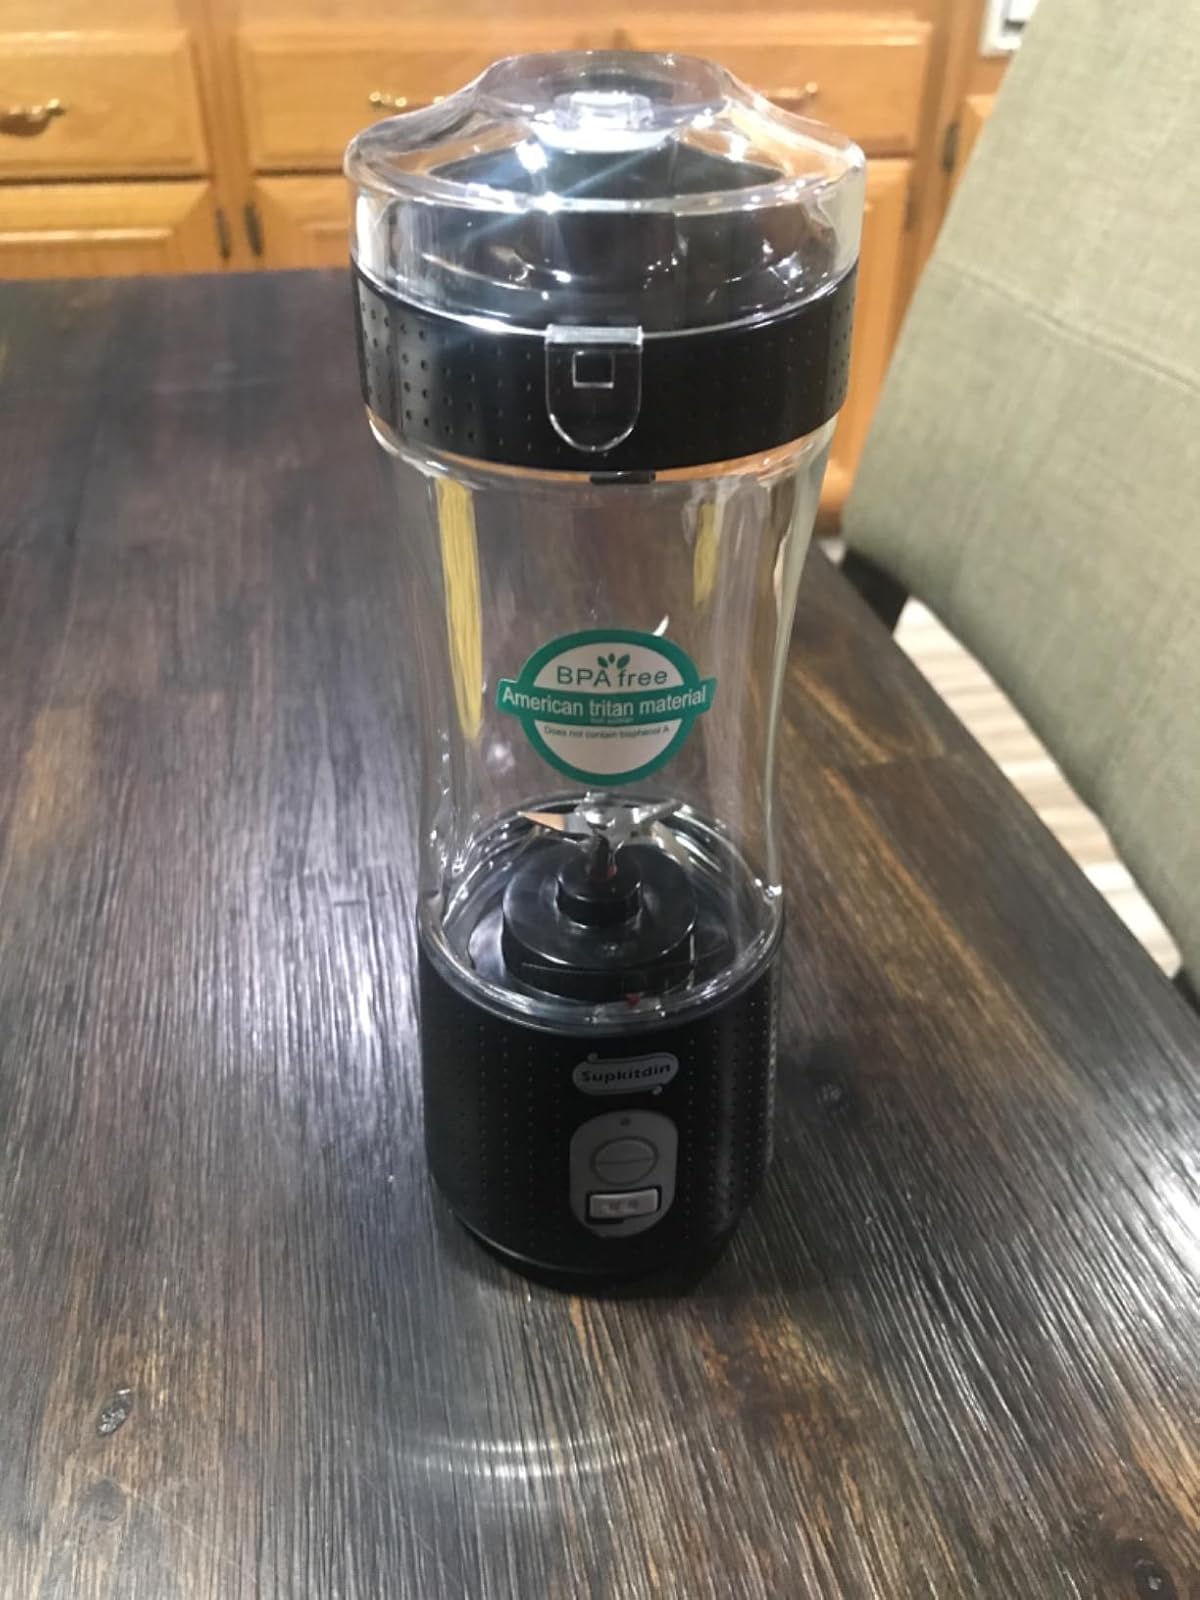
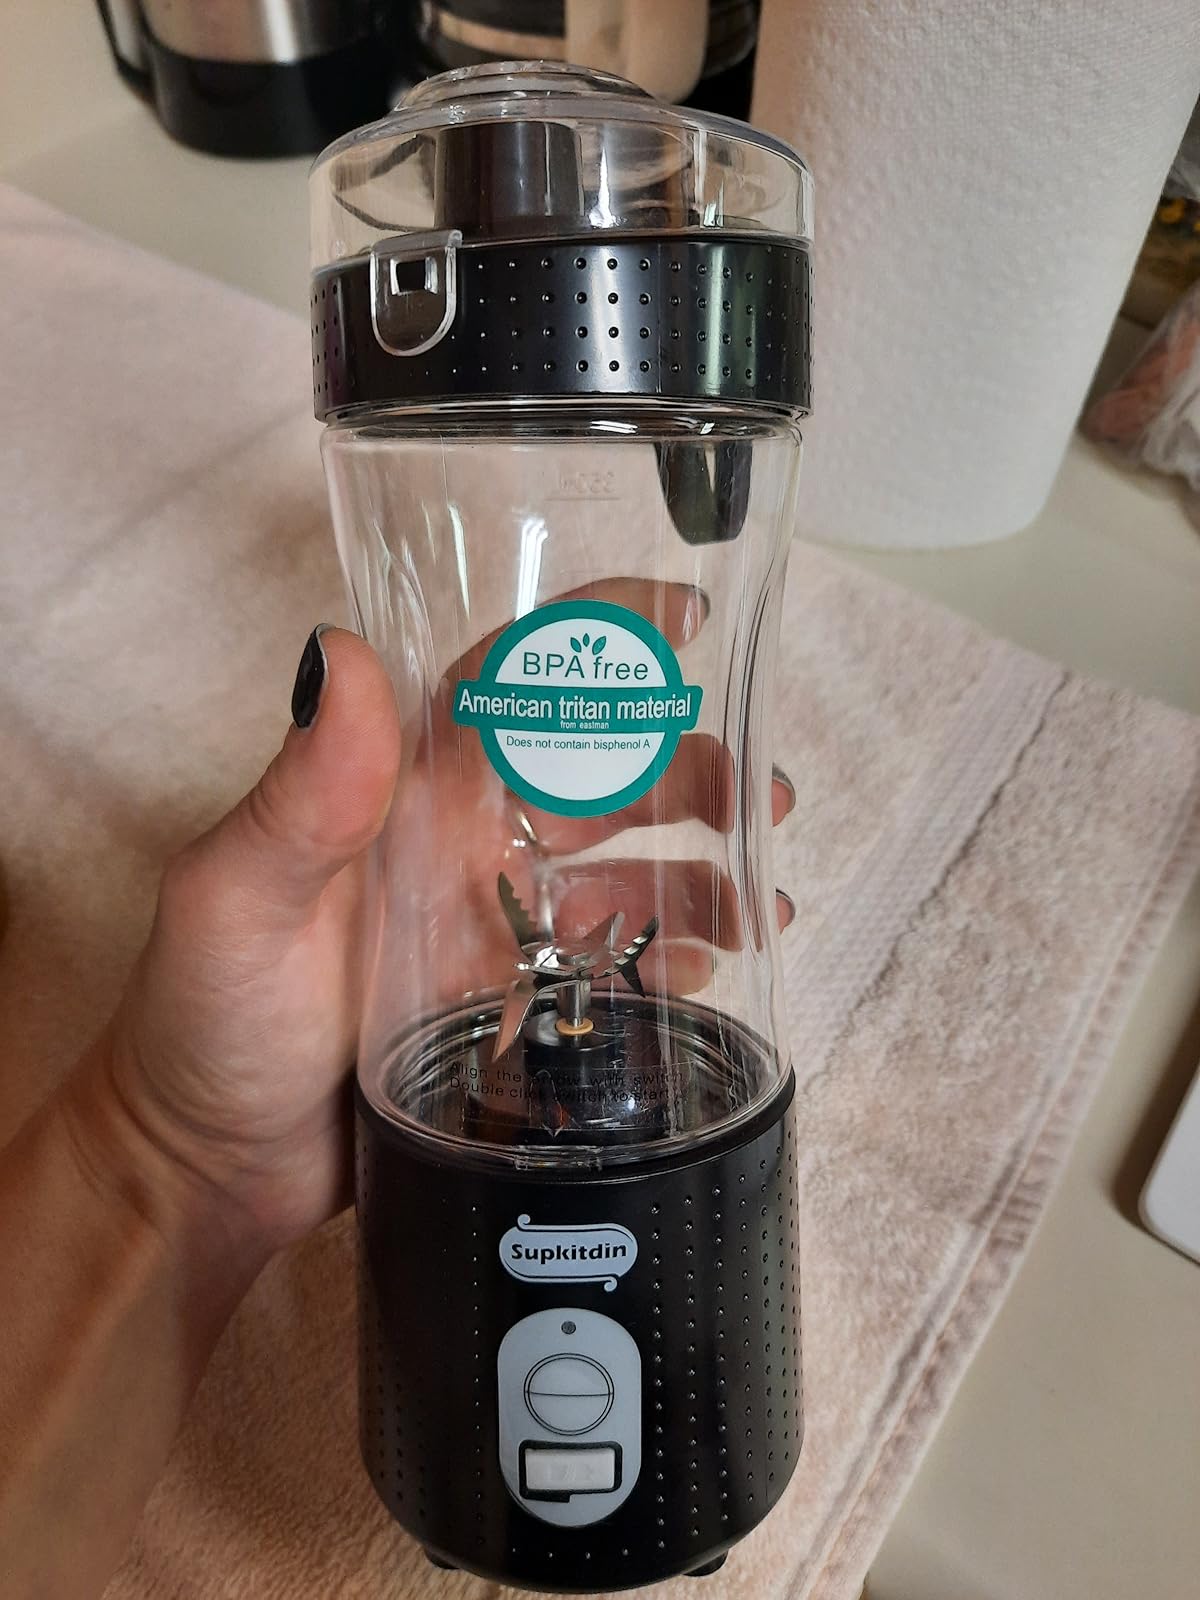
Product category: items_blender
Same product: yes